The King's Whore

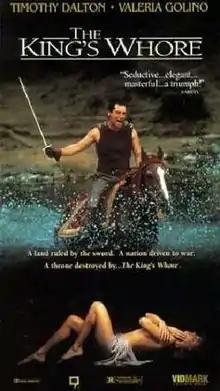
Film poster

The King's Whore is a 1990 drama film directed by Axel Corti, starring Timothy Dalton and Valeria Golino. It was entered into the 1990 Cannes Film Festival.